The Many Loves of Dobie Gillis

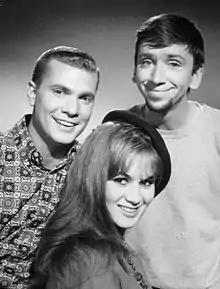
Dobie Gillis (Dwayne Hickman, left), Maynard G. Krebs (Bob Denver, right), and one of Dobie's "many loves", Yvette LeBlanc (Danielle De Metz), in a still from the "Dobie Gillis" episode "Parlez-Vous English", originally aired December 27, 1960

The series revolved around teenager Dobie Gillis (Dwayne Hickman), who aspired to have popularity, money, and the attention of beautiful and unattainable girls. He did not have any of these qualities in abundance, and the tiny crises surrounding Dobie's lack of success made the story in each weekly episode. Also constantly in question, by Dobie and others, was Dobie's future, as the boy proved to be a poor student and an aimless drifter.